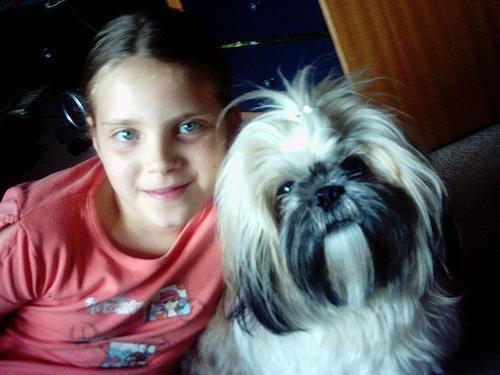
Shih-Tzu